10 West 56th Street

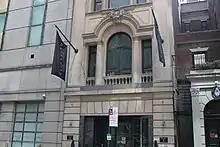
Modified commercial base, with second-story Palladian window above

The 56th Street facade is extended to the lot line boundary. The ground story contains a recessed rectangular storefront with a center glass door and two metal-framed windows alongside it. The storefront is flanked by rusticated vertical piers, which are made of molded concrete. The modern storefront has a service doorway on the left, or east, of the main doorway. Originally, the ground story contained two bulls-eye windows, one on each side of the main entrance.